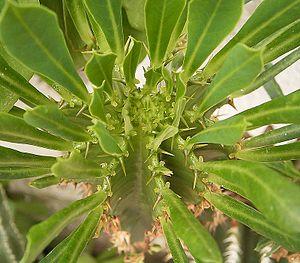
L'Éthiopie, en forme longue la république démocratique fédérale d’Éthiopie, en amharique Ītyōṗṗyā, ኢትዮጵያ et ye-Ītyōṗṗyā Fēdēralāwī Dīmōkrāsīyāwī Rīpeblīk, የኢትዮጵያ ፌዴራላዊ ዲሞክራሲያዊ ሪፐብሊክ, est un État de la Corne de l'Afrique. L'Éthiopie a des frontières communes avec l'Érythrée au nord, la Somalie à l'est-sud-est, le Soudan au nord-ouest, le Soudan du Sud à l'ouest-sud-ouest, le Kenya au sud et la république de Djibouti au nord-est. Depuis l'indépendance de l'Érythrée en 1993, l'Éthiopie n'a plus d'accès à la mer.